Austrian Silesia

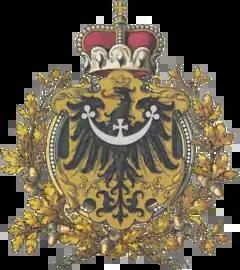
Coat of arms of the Duchy of Upper and Lower Silesia, as drawn by Hugo Gerard Ströhl (1851–1919)

According to an Austrian census, Austrian Silesia in 1910 was home to 756,949 people, speaking the following languages: